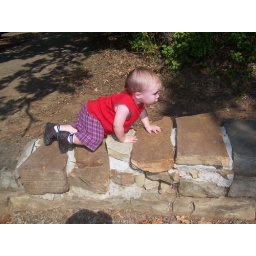
Zachary just loved the rock wall around the playgrounds... he had to crawl along almost the whole thing!